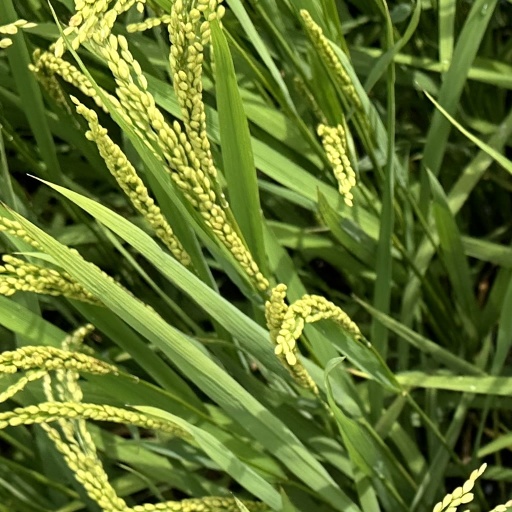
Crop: rice